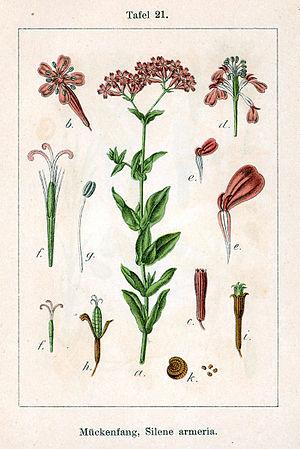
Le Silène à bouquets, également appelé Silène arméria ou Silène armérie, est une plante herbacée annuelle de la famille des Caryophyllacées du genre Silene.